Tom Terriss

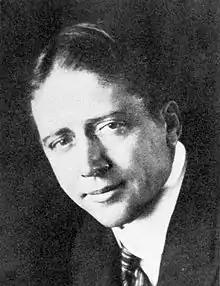
Tom Terriss (1921)

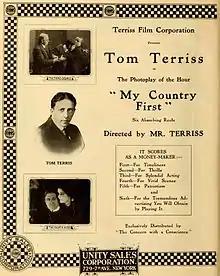
"My Country First" (1916)

Thomas Herbert F. Lewin (28 September 1872 – 8 February 1964), known professionally as Tom Terriss, was a British actor, screenwriter, and film director. After trying various occupations, he became an actor playing a variety of roles, beginning in 1890, in plays, pantomime and Edwardian musical comedy. After the First World War, he left the stage and pursued a decade-long film career. He was the brother of the musical comedy star Ellaline Terriss and son of leading man actor William Terriss.